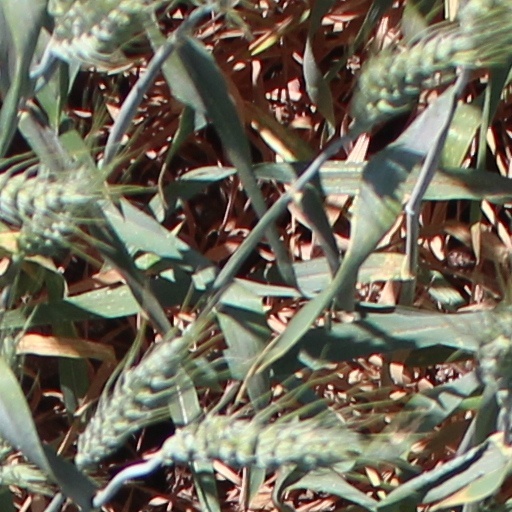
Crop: wheat